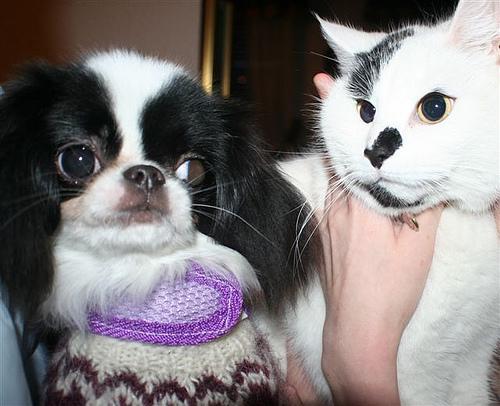
A dog wearing a sweater  next to a cat.